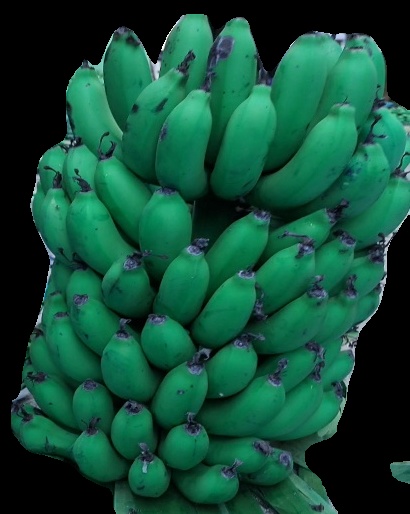
Variety: pachbale
Grade: grade2